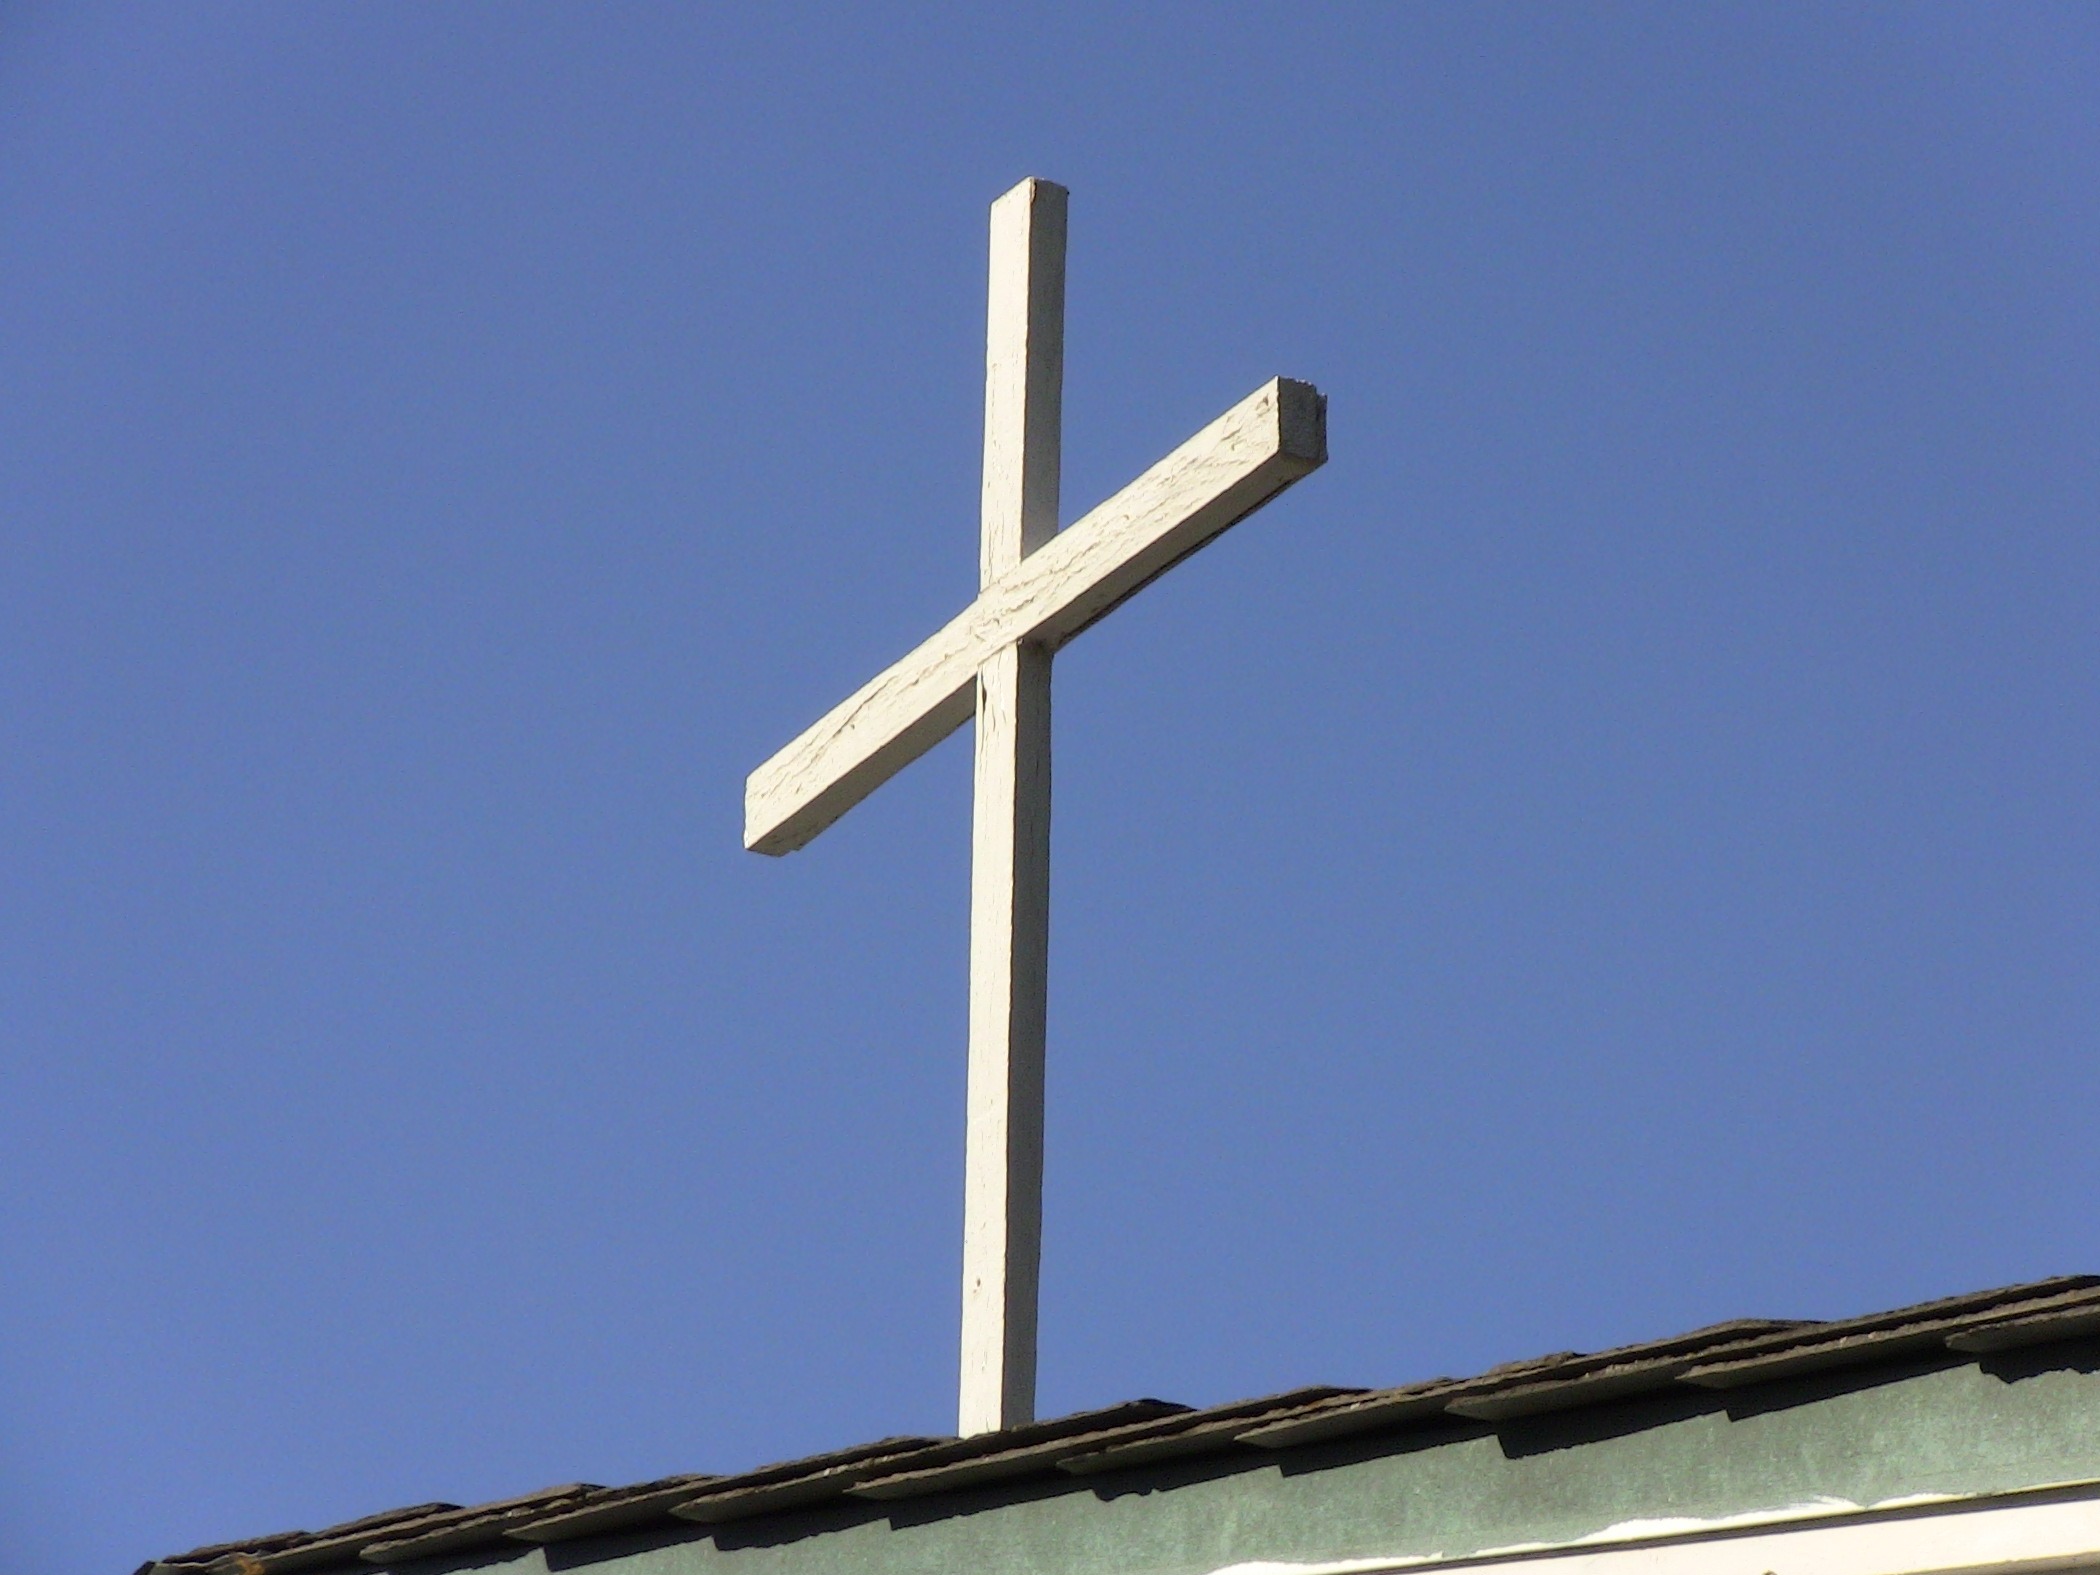
wing, sky, wind, symbol, mast, religion, machine, blue, church, wind turbine, street light, cross, christian, lighting, spiritual, religious, catholic, christ, faith, jesus, christianity, worship, god, crucifix, spirituality, catholicism